Morten Gamst Pedersen

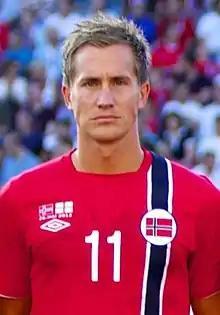
Pedersen lining up for Norway in 2012

Morten Gamst Pedersen (born 8 September 1981) is a Norwegian professional footballer who plays as a midfielder. During his spell for Blackburn Rovers in the Premier League he was known for his skill and long range goals.